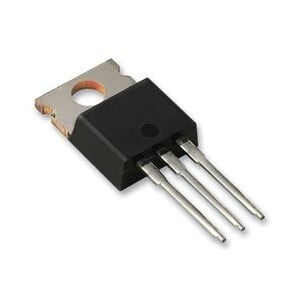
80NF55, Transistor MOSFET, N-Channel, 55V, 80A
MOSFET Transistors Features: • High current rating • Low on-resistance • Fast switching speed • High voltage rating Usage scenarios: • Power supplies • Motor control • Lighting systems • Electronic circuits
Brand: IGelectronics-GCC
Category: Electronics > Circuit Boards & Components > Semiconductors > Transistors